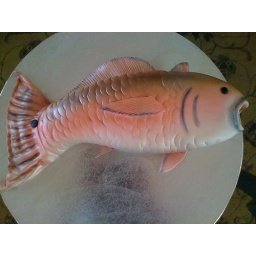
Redfish is white cake with vanilla buttercream. Covered in fondant and airbrushed.